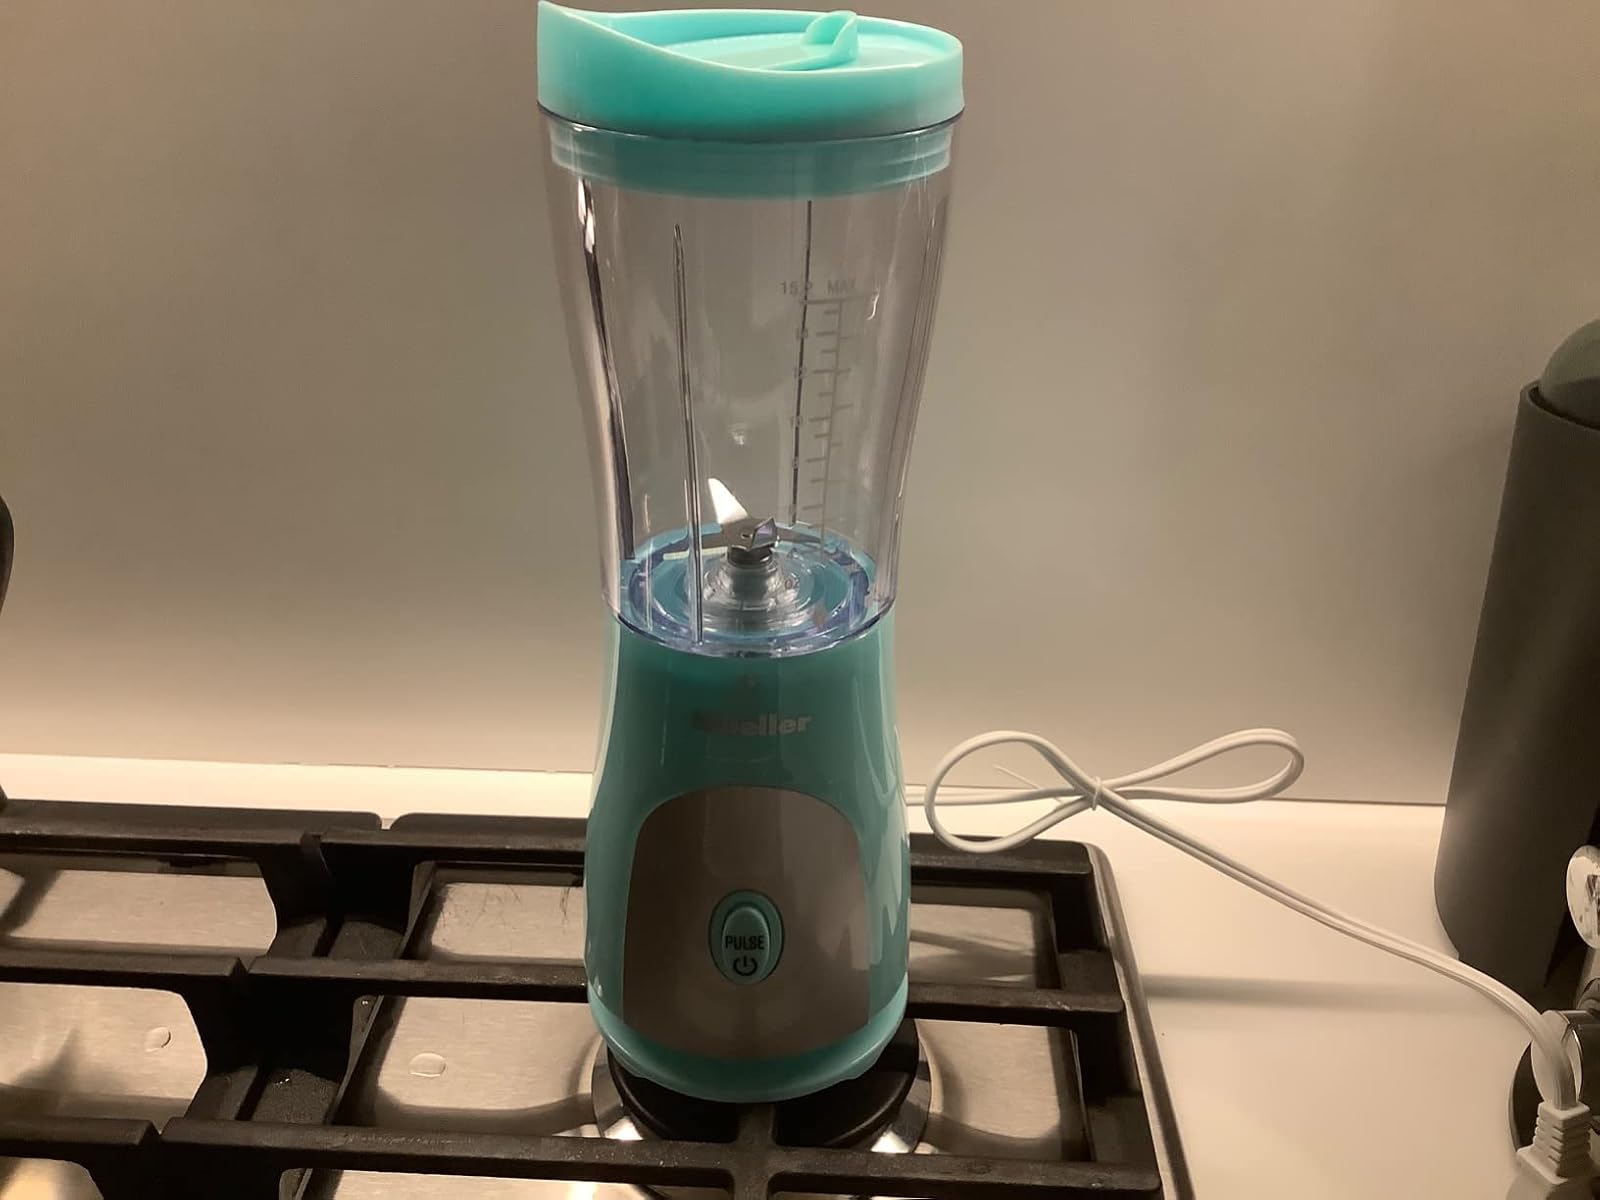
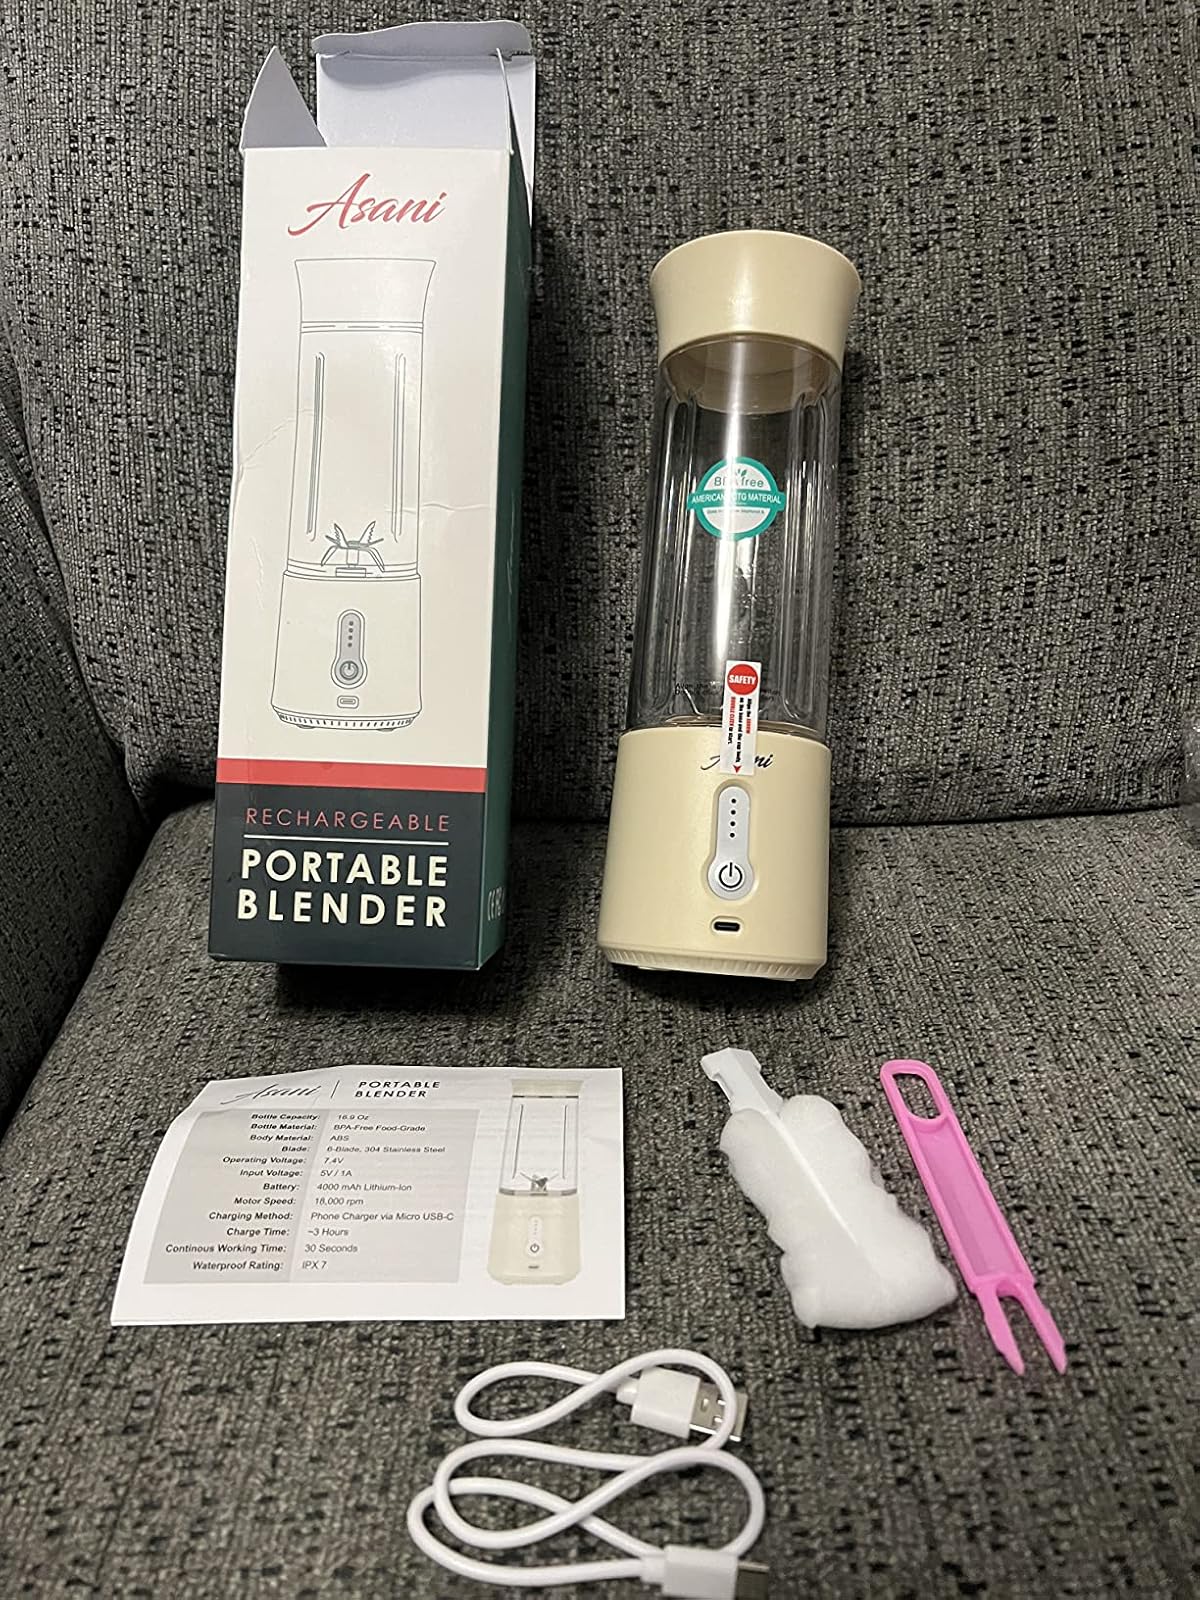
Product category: items_blender
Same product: no